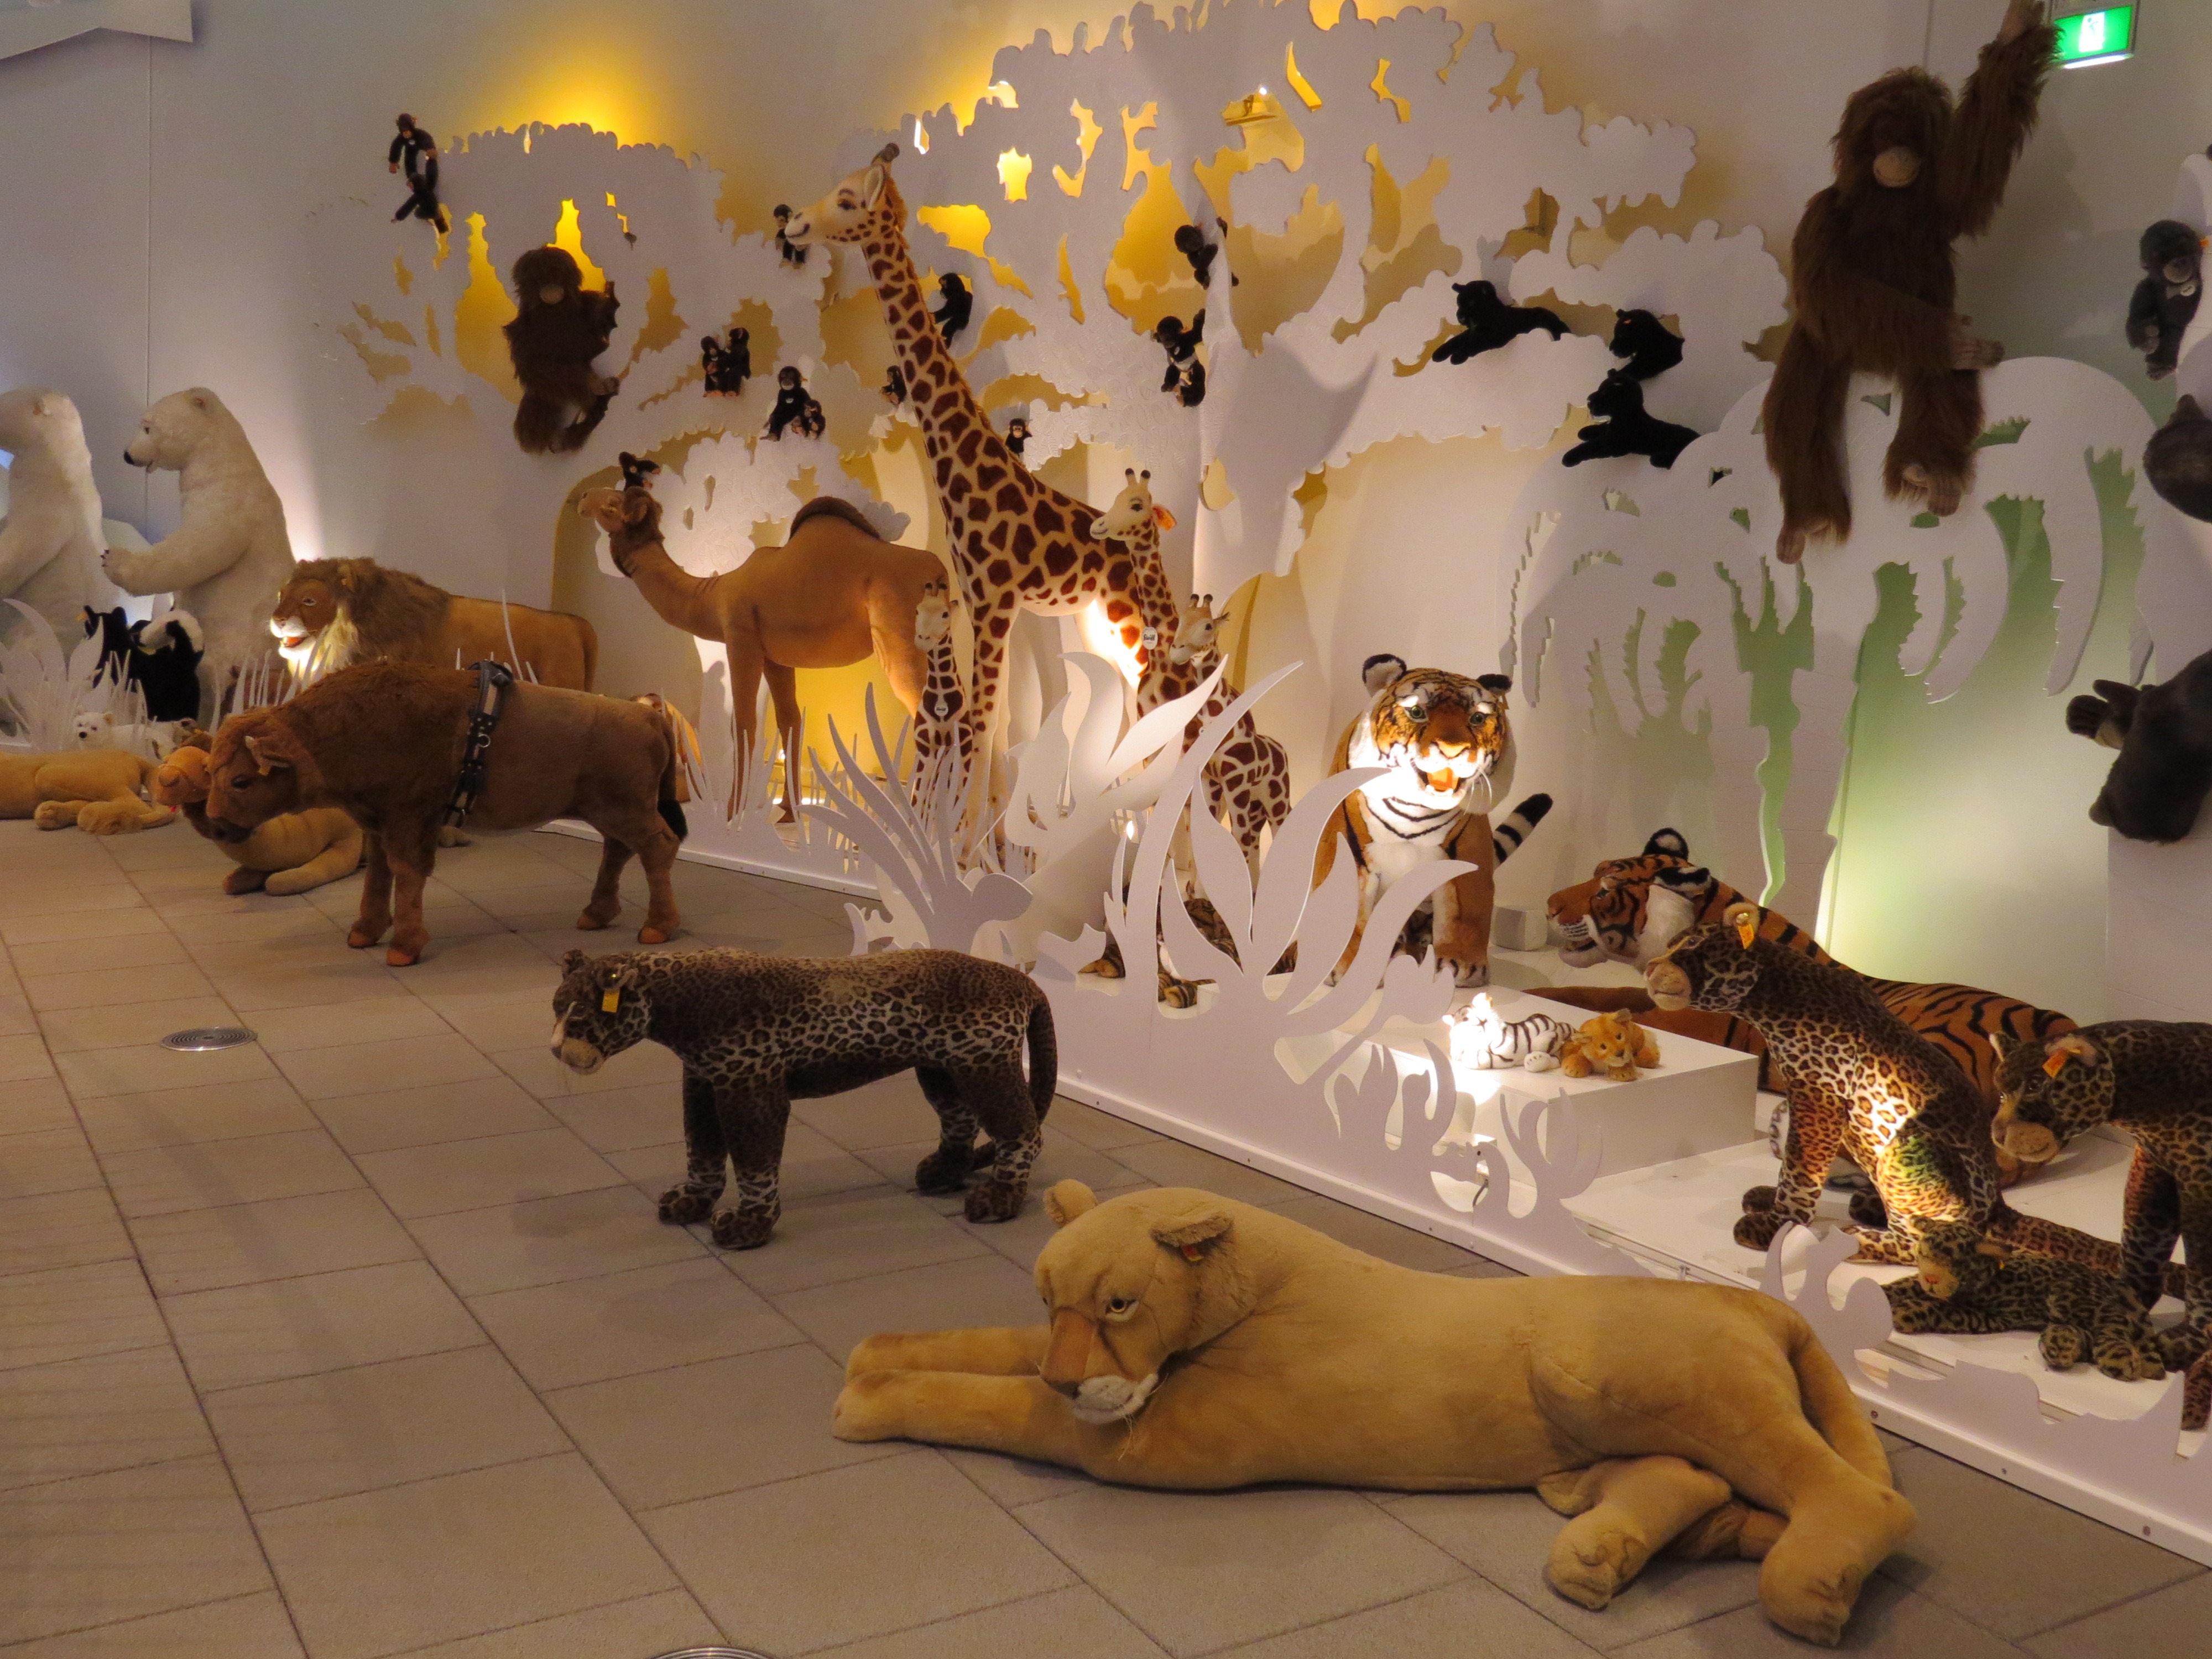
play, camel, museum, africa, monkey, lion, teddy bear, giraffe, art, children, savannah, tiger, toys, soft, tourist attraction, stuffed animal, exhibition, cuddly, ffchen, snuggle, children toys, soft toy, purry, steiff animals, steiff tierchen